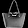
Label: Bag